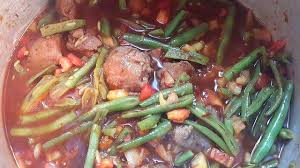
Yemek: taze_fasulye